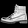
Label: Ankle boot